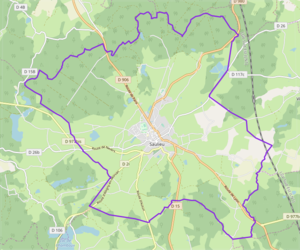
carte réalisée sur umap This map was created from OpenStreetMap project data, collected by the community. This map may be incomplete, and may contain errors. Don't rely solely on it for navigation.
Saulieu est une commune française située dans le département de la Côte-d'Or en région Bourgogne-Franche-Comté.